Sherlock Holmes: The Mystery of the Mummy

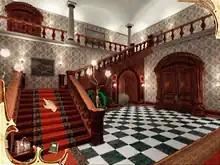

The original version of the game is played from a first person perspective. The locations are rendered in three dimensions using pre-rendered backgrounds and feature limited movement; the player uses the mouse to move between a series of set positions in the environment. The player collects a series of items as they move through the gameworld, and a notepad records notes and papers which have been found. These items are pieces of information are used to solve a series of puzzles.